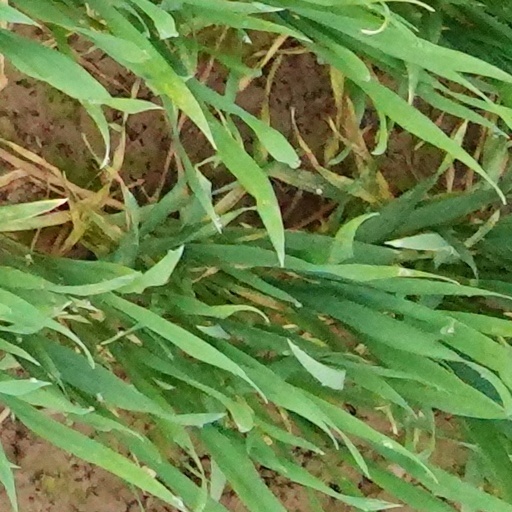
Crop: wheat